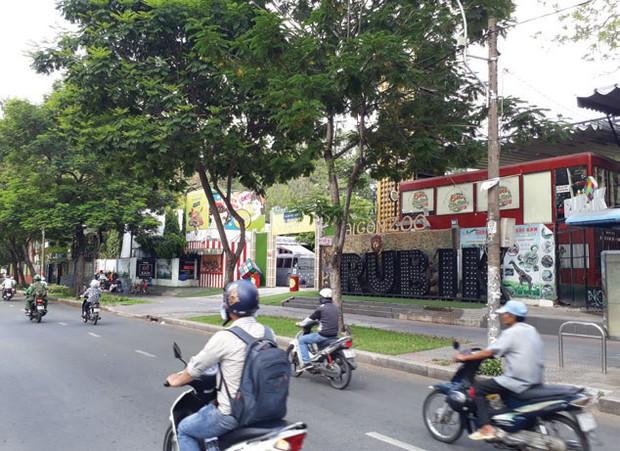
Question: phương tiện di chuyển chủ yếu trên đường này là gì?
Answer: phương tiện di chuyển chủ yếu trên đường này là xe máy